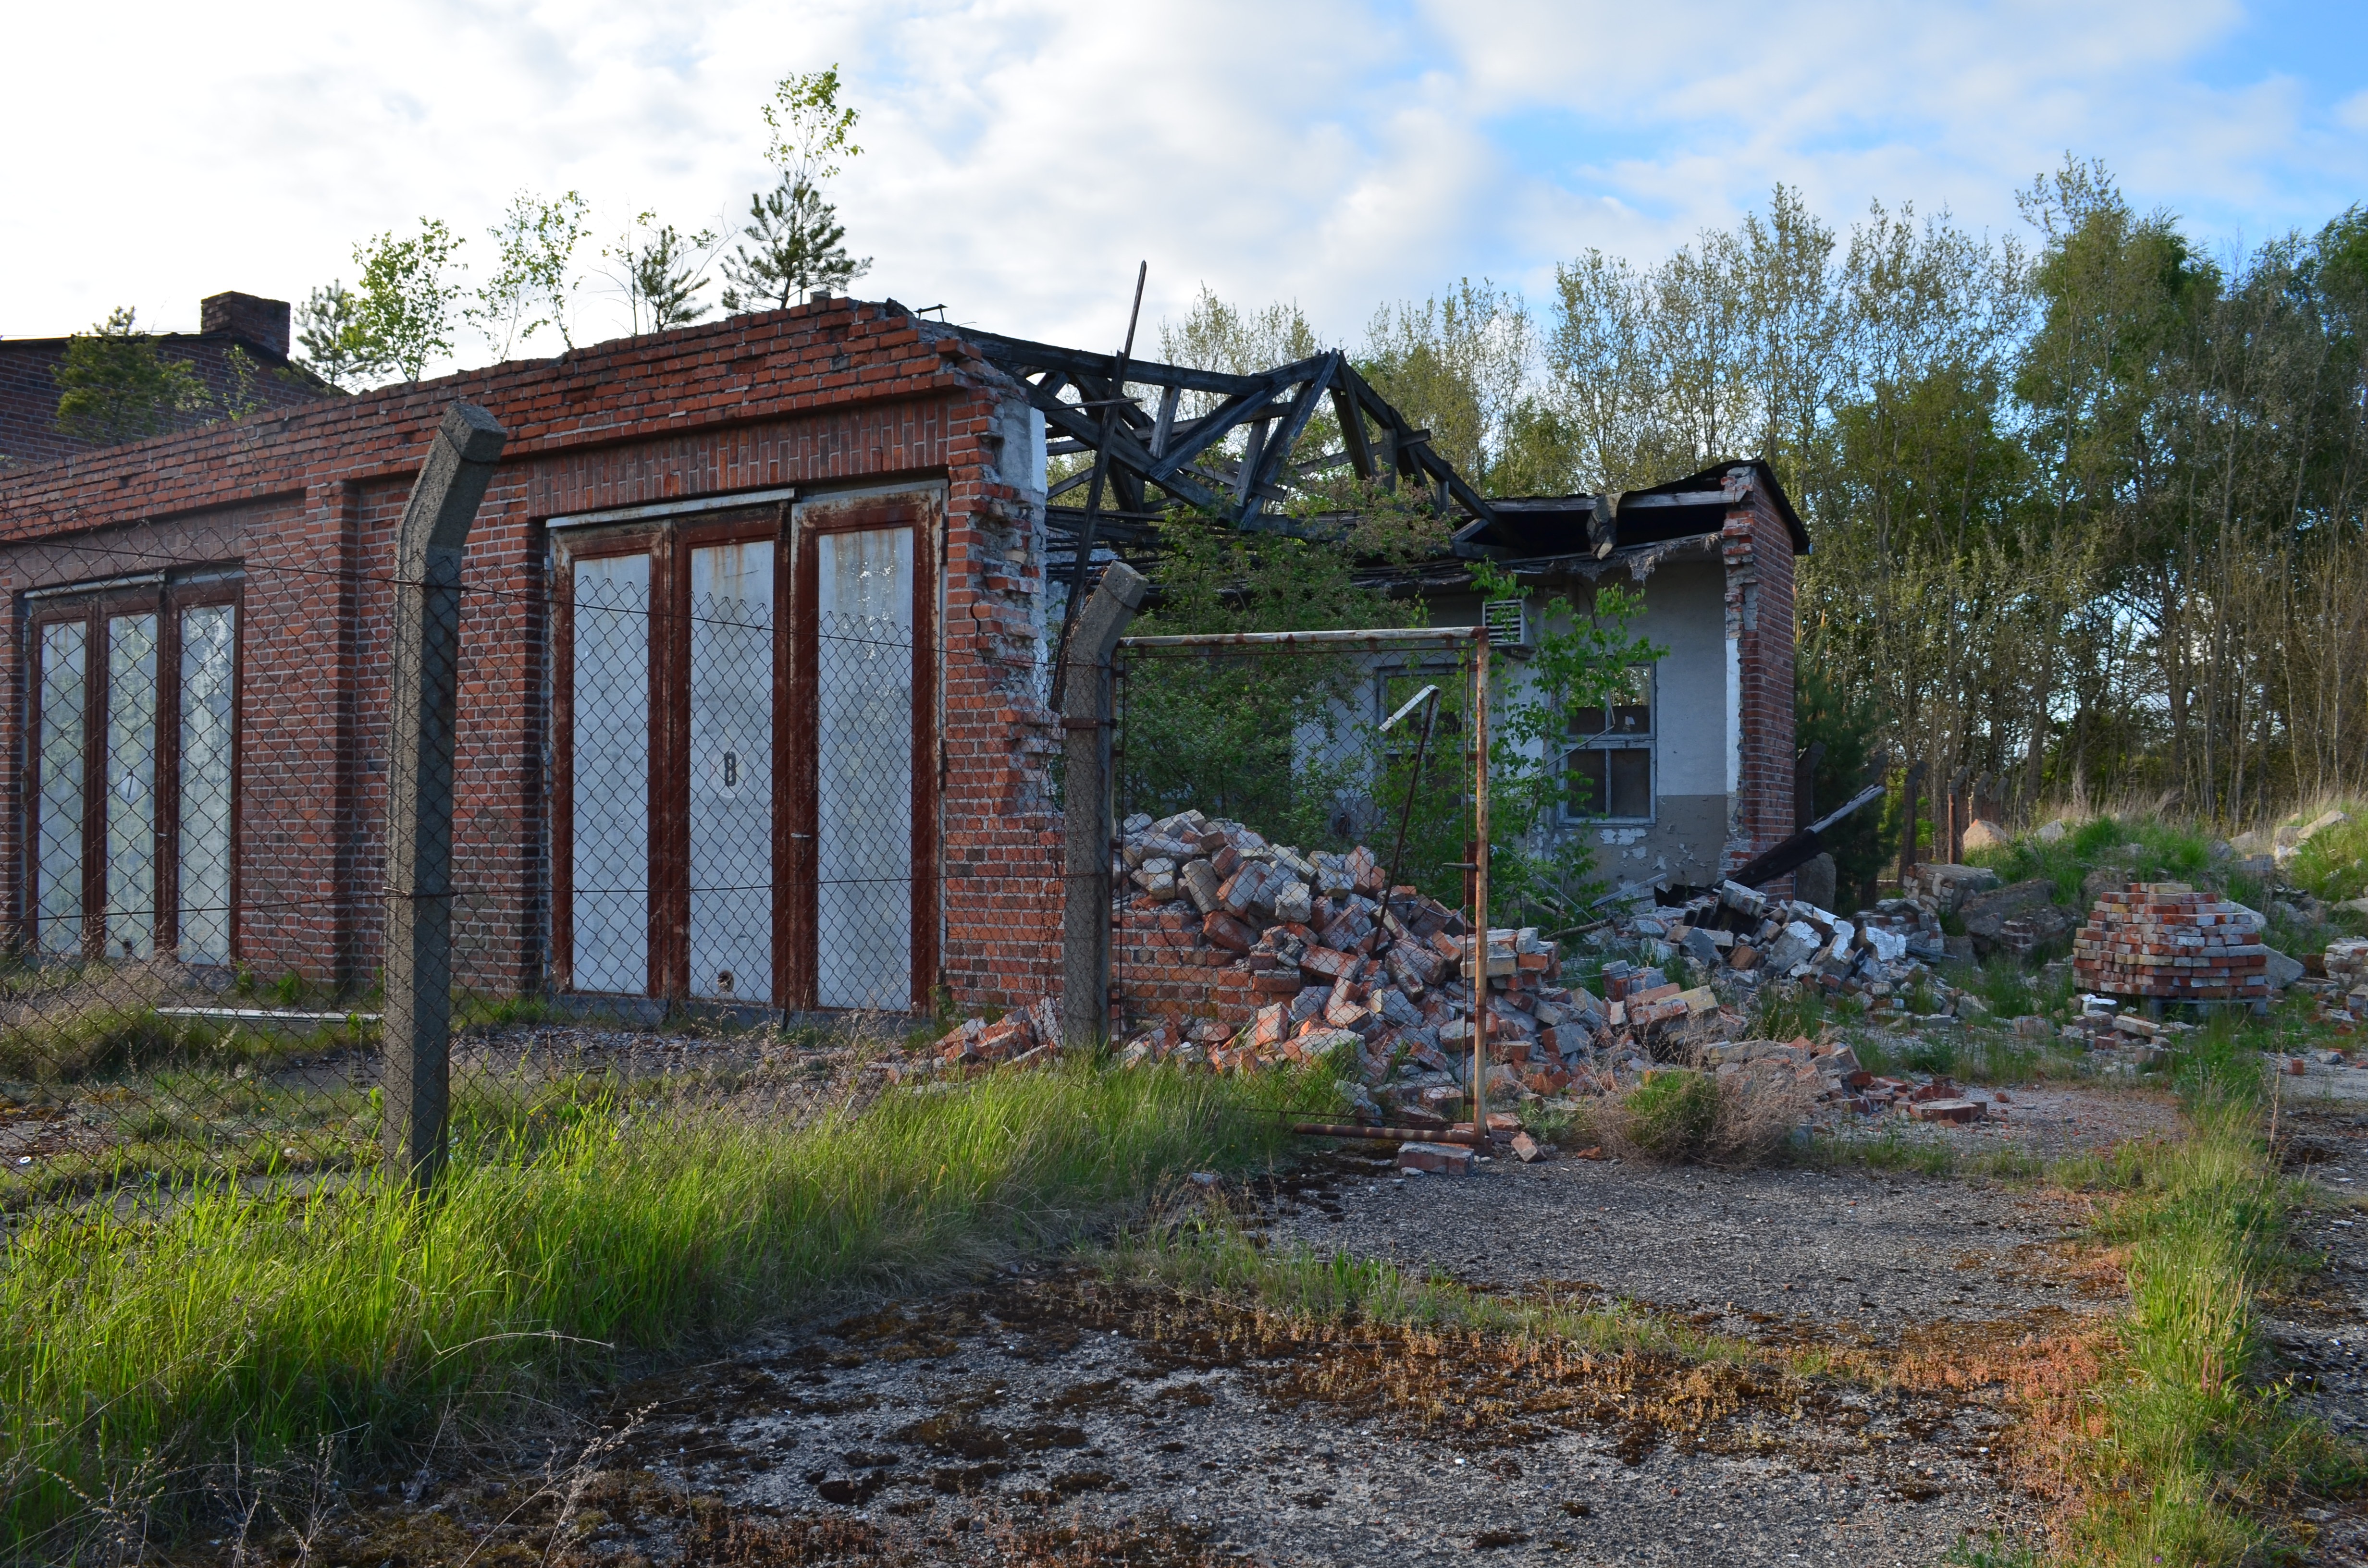
farm, house, building, home, shed, village, shack, suburb, cottage, property, decay, ruin, old building, farmhouse, estate, destruction, yard, leave, real estate, rural area, run down, lonely house, residential area, outdoor structure